Joan Llimona

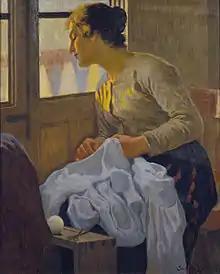
L'esposa by Juan Llimona

In 1886, he presented his painting, “At dawn” at an exhibition of the Paris Salon and in 1887 he presented his canvas painting, “migrants” for the exhibition of fine arts. Together with his painting, “The first tooth,” presented in 1889 at the Extraordinary Fine Arts, form the group of paintings that are most characteristic of the first stage of Joan Llimona.